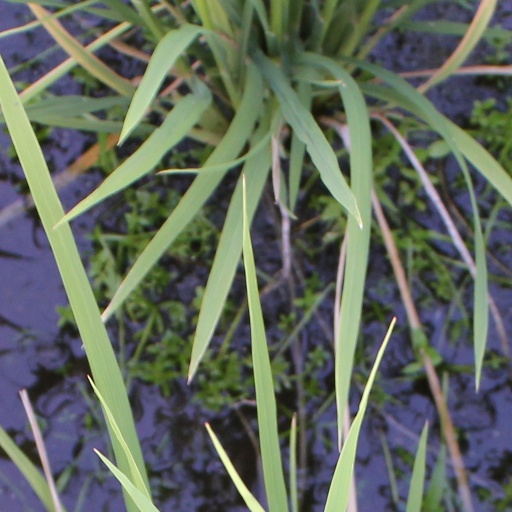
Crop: rice